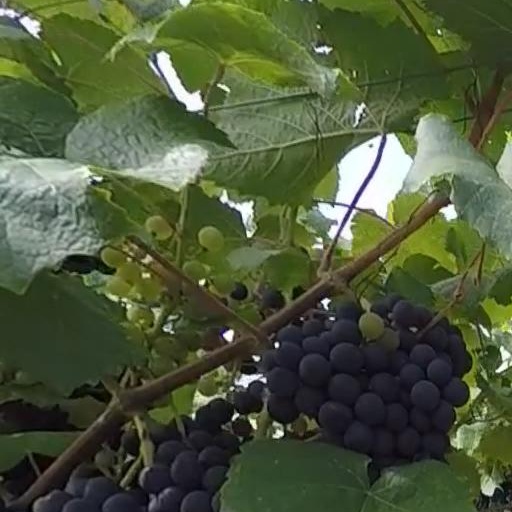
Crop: grape